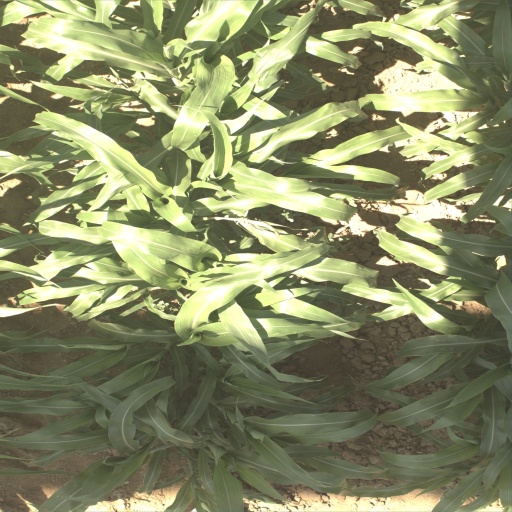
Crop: sorghum